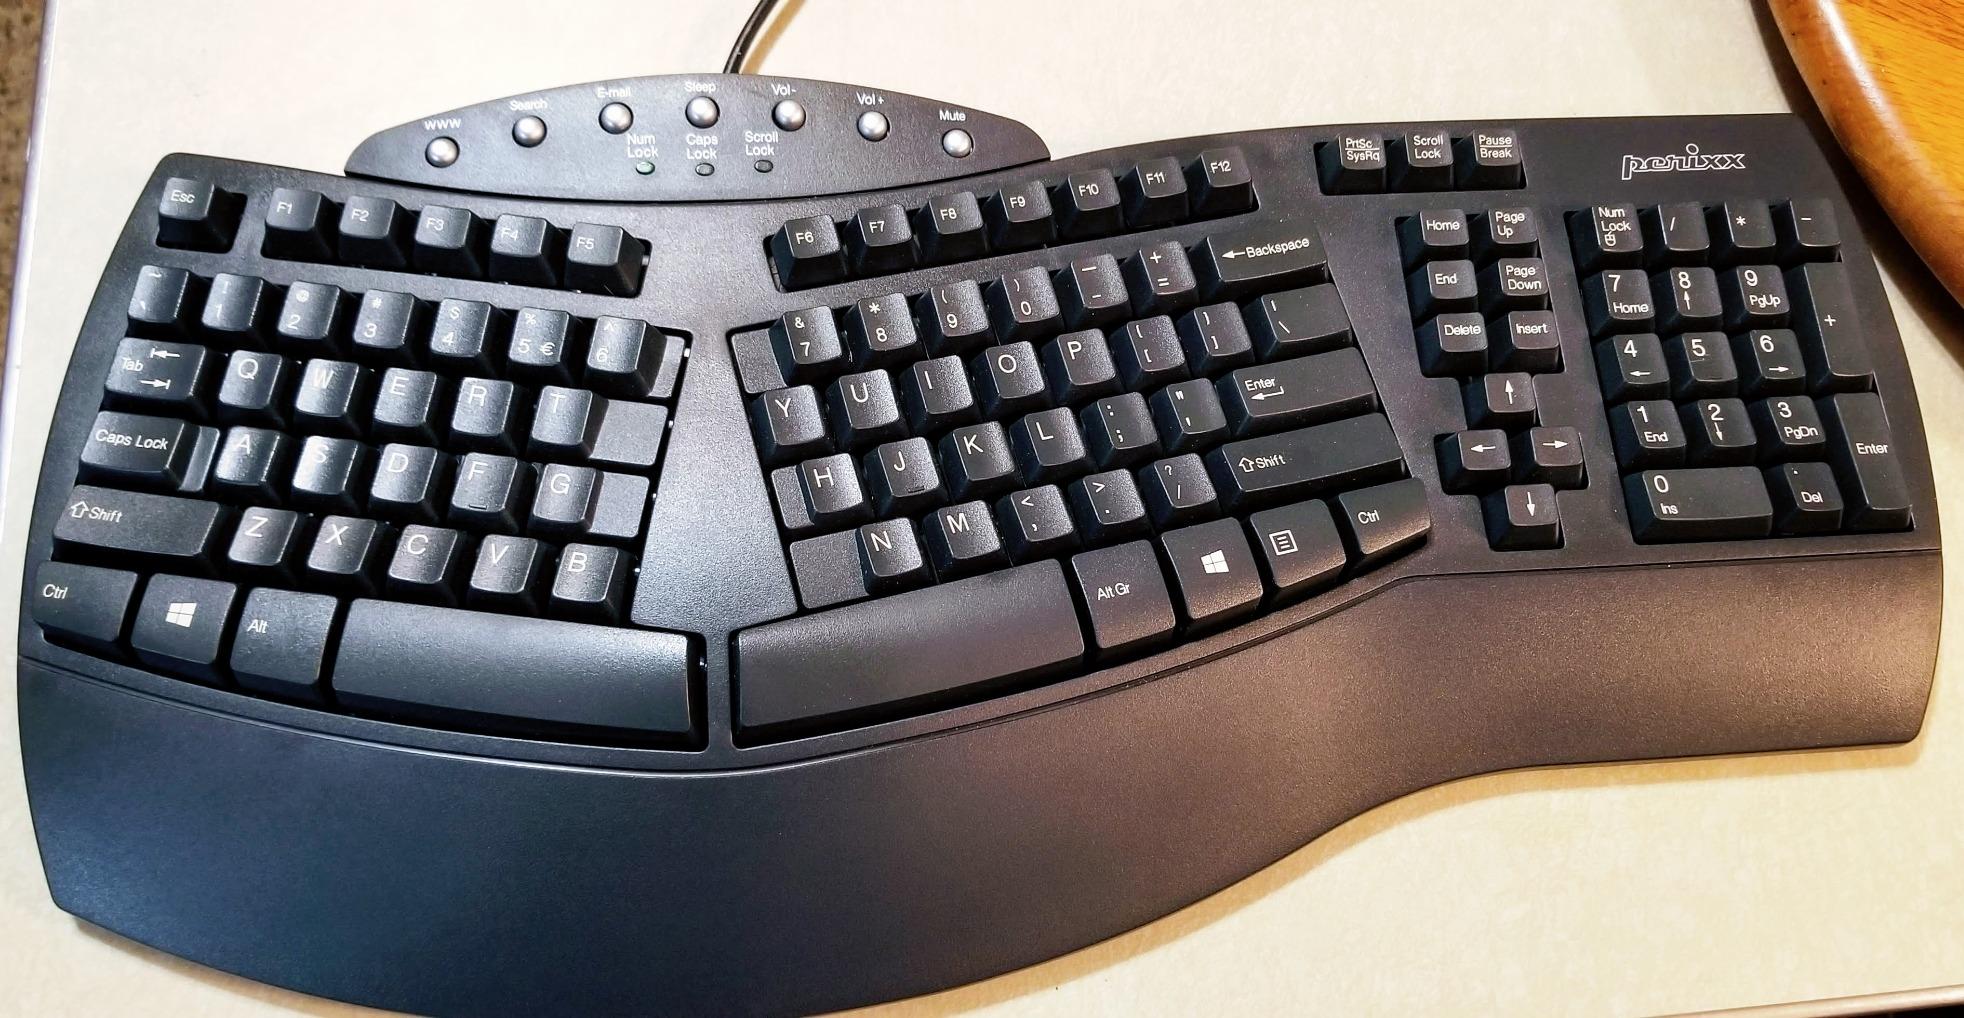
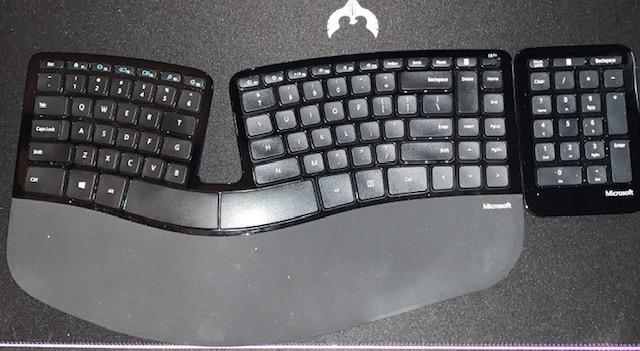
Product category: keyboard
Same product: no